Holmes Creek Covered Bridge

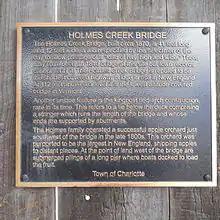
Holmes Creek Bridge information placard, Charlotte, VT: Apr 2015

The bridge is of King post truss with tied arch design, one of only 3 left standing in the state. This bridge is also one of the shortest in the state, and it at the lowest elevation being just off the shore of Lake Champlain.